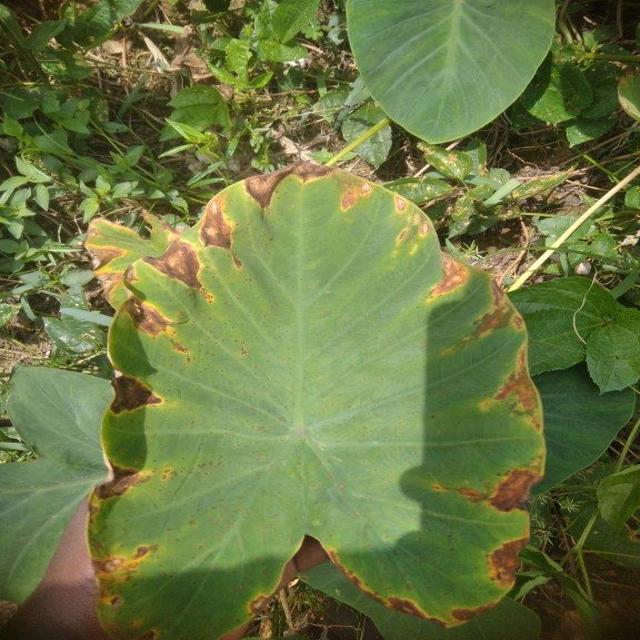
Label: Mid_Blight